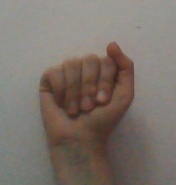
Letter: saad